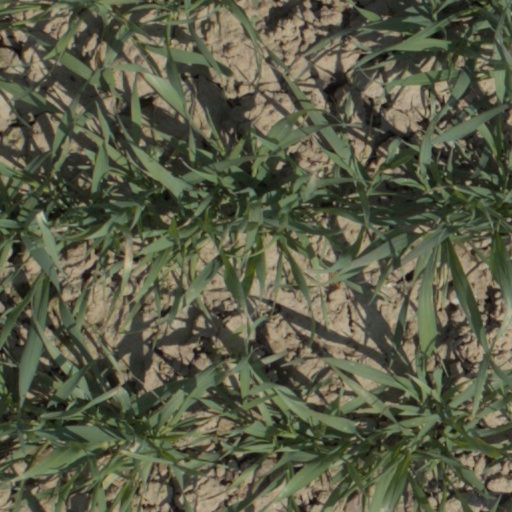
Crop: wheat